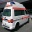
Label: ambulance